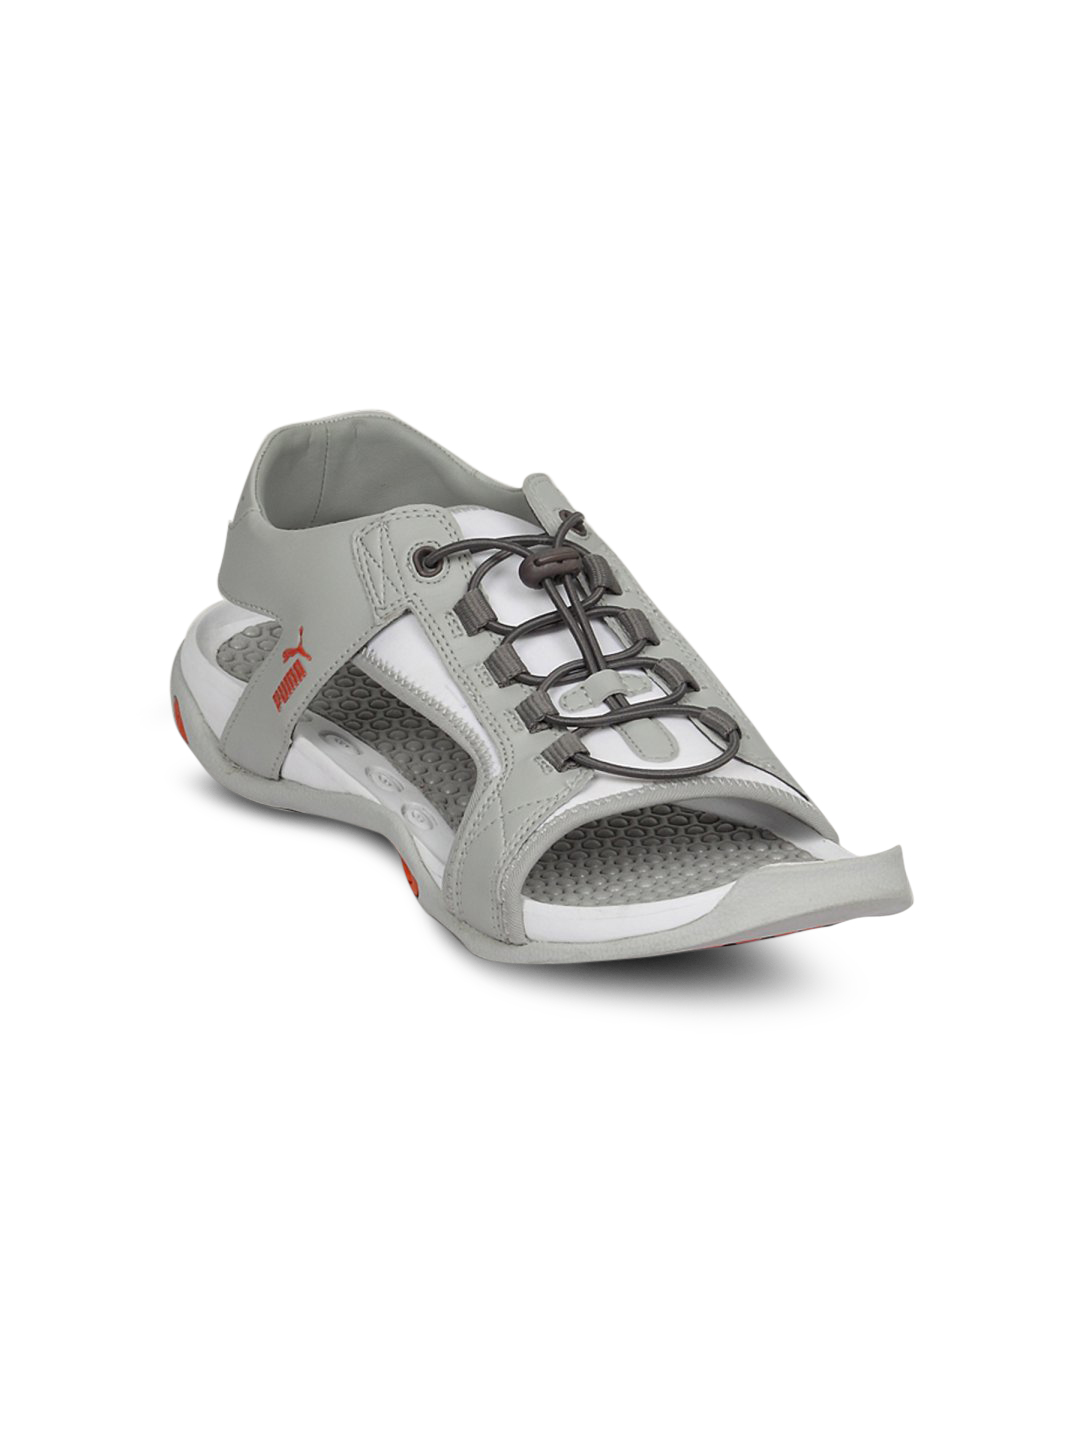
Puma Unisex Winch Grey Orange Floater
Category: Footwear / Sandal / Sandals
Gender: Unisex
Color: Grey
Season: Winter 2011
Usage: Casual